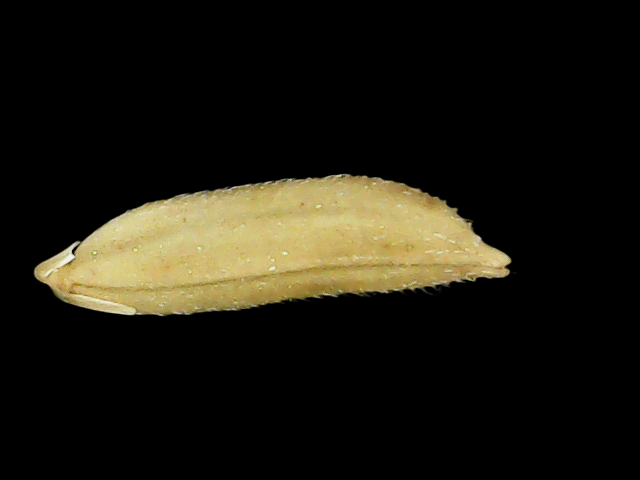
Rice variety: Binadhan20